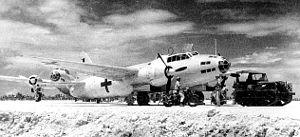
Le Mitsubishi G4M 一式陸上攻撃機, 一式陸攻 Isshiki rikujō kōgeki ki, Isshikirikkō fut le bombardier léger bimoteur le plus utilisé par le Service aérien de la Marine impériale japonaise durant la Seconde Guerre mondiale. Les Alliés lui attribuèrent la désignation Betty.